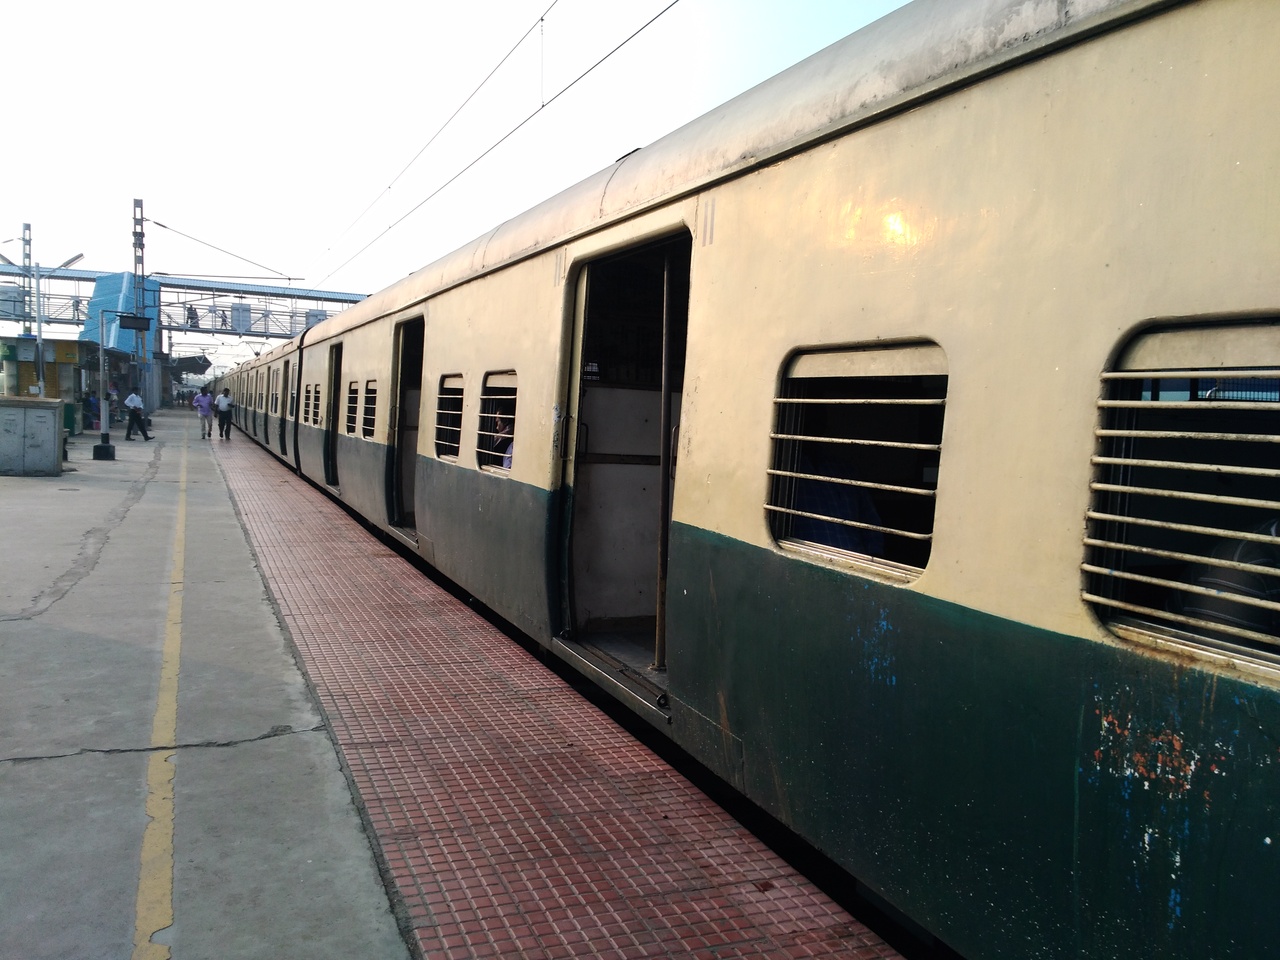
Chengalpattu railway station, Indian local train